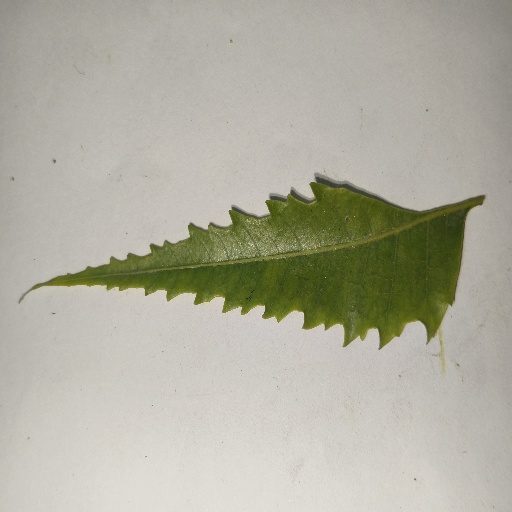
Species: Neem
Leaf condition: Yellow Leaf